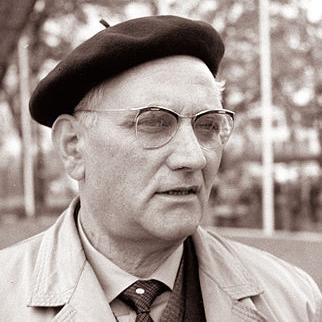
Age: 55